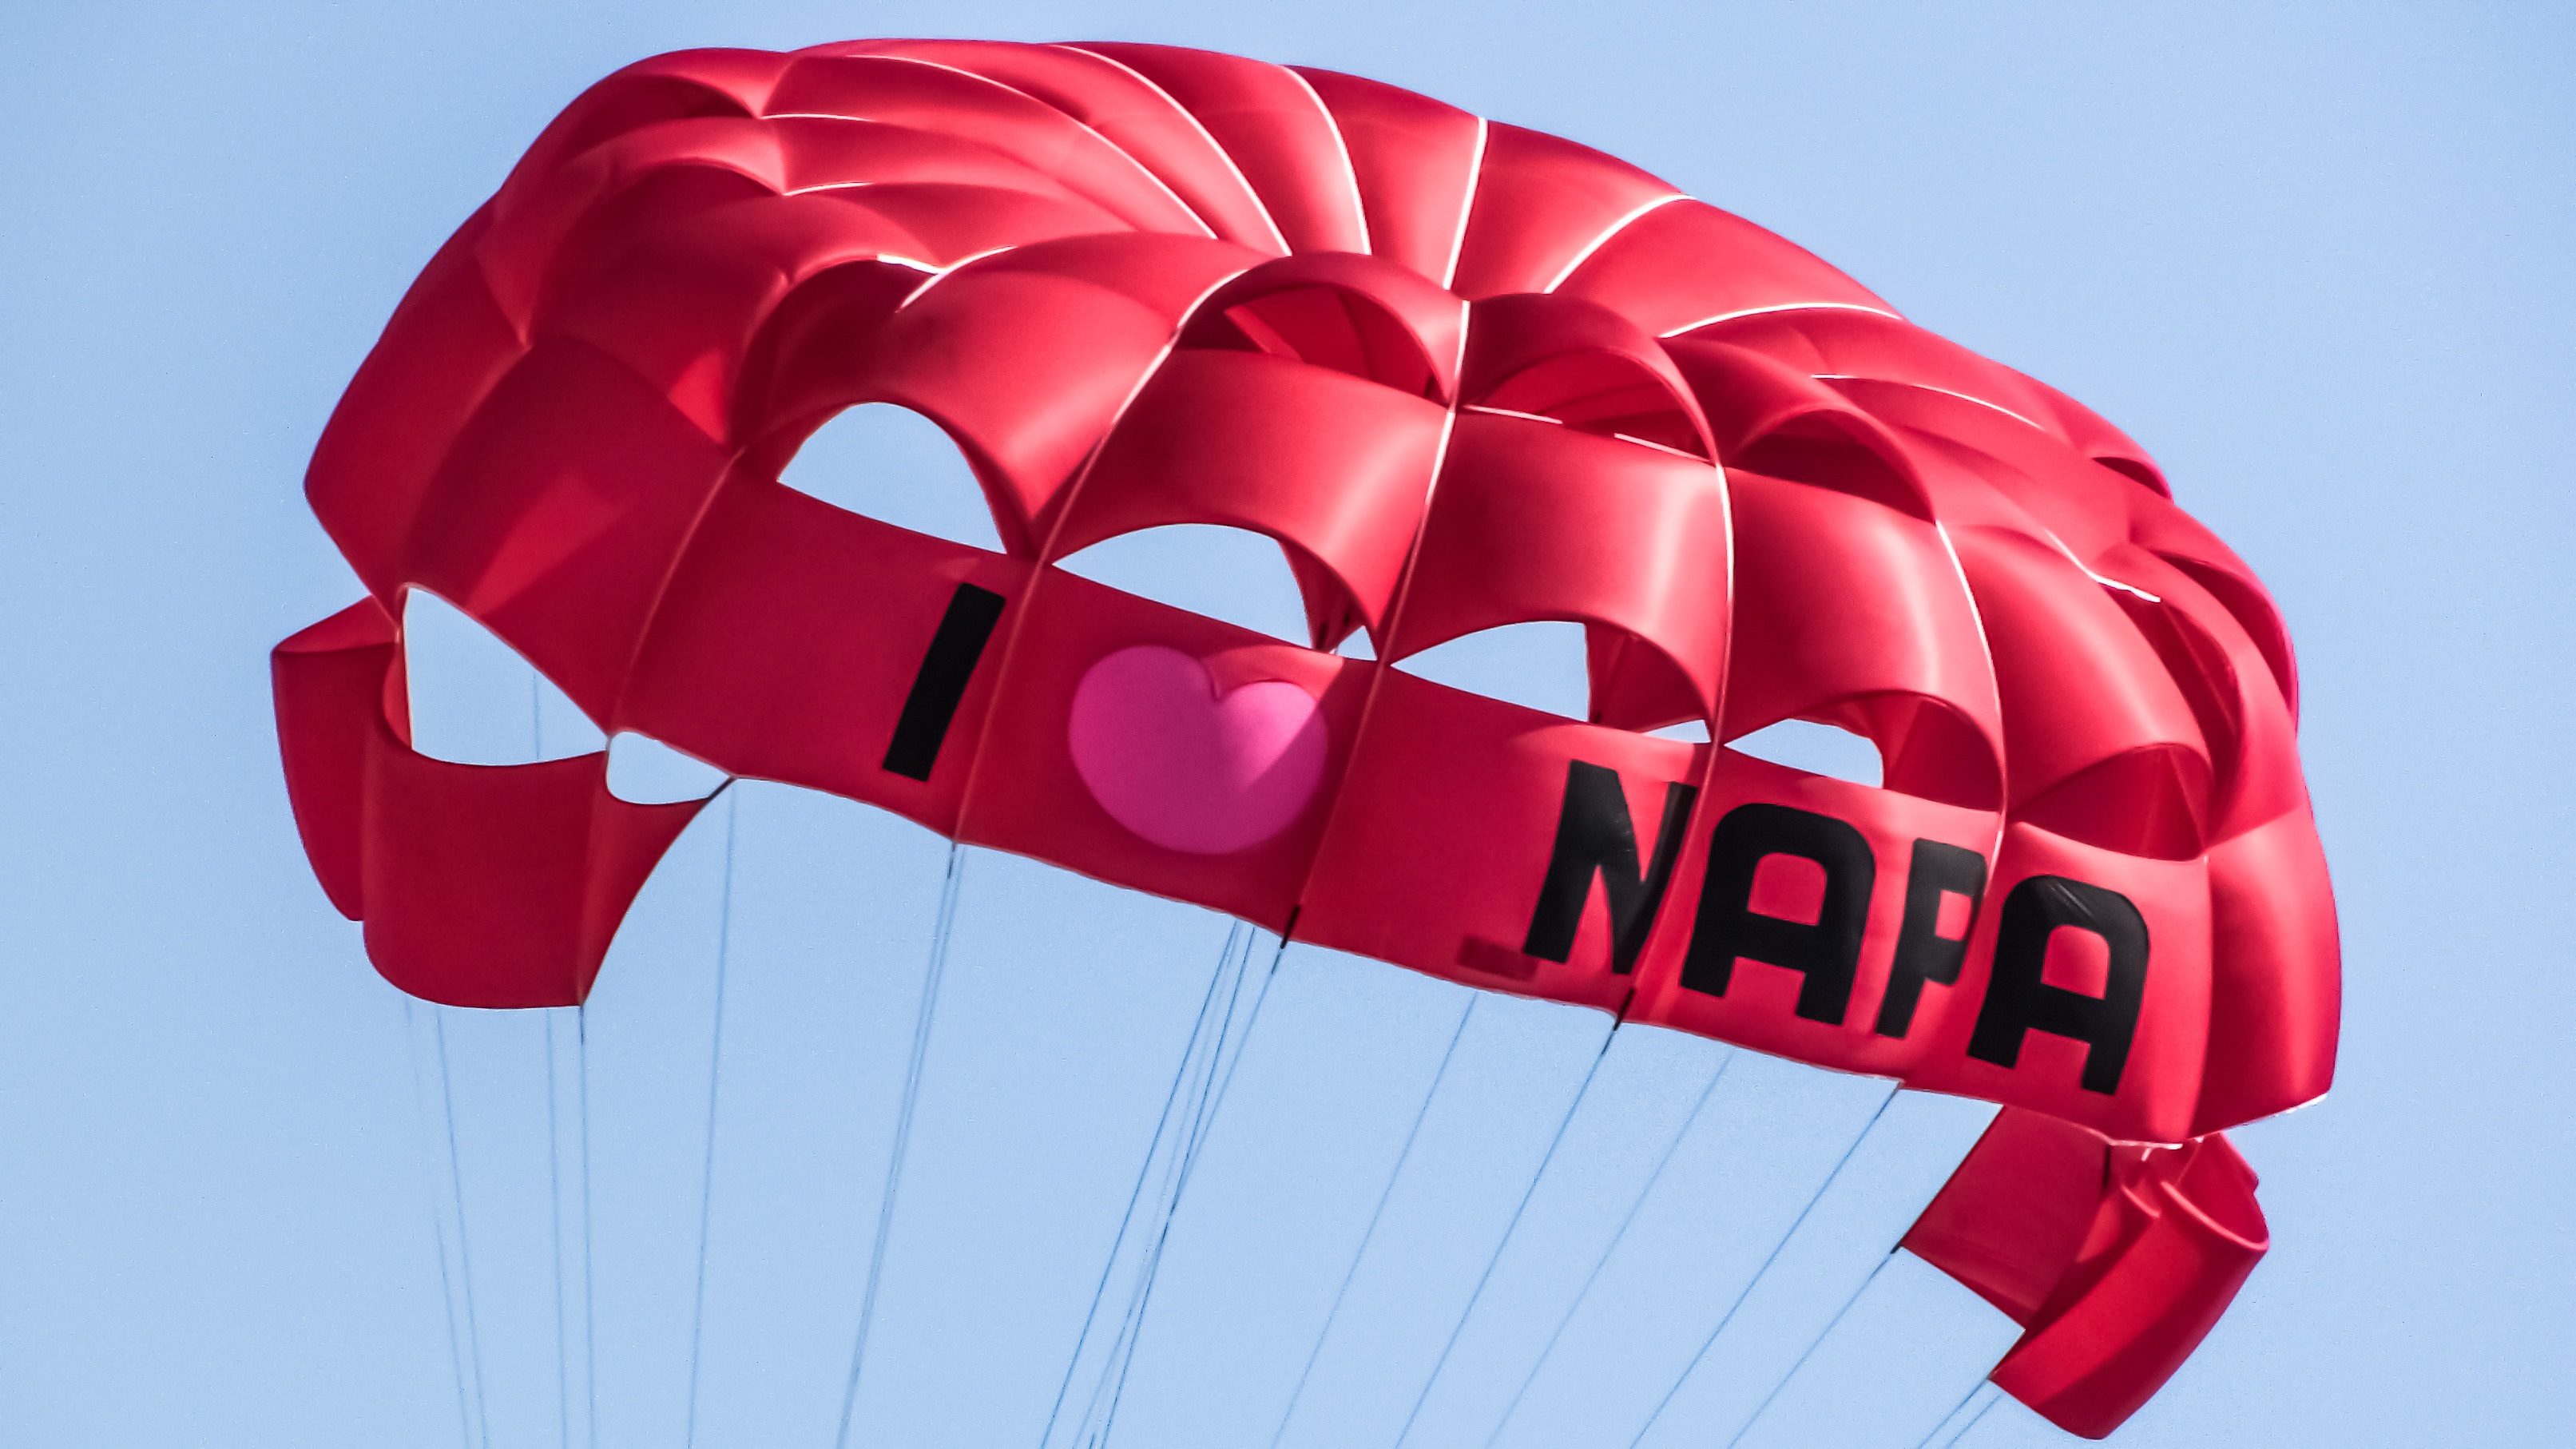
summer, recreation, red, tourism, toy, parachute, paragliding, fun, illustration, sports, vacations, cyprus, ayia napa, windsports